List of revolutions and rebellions

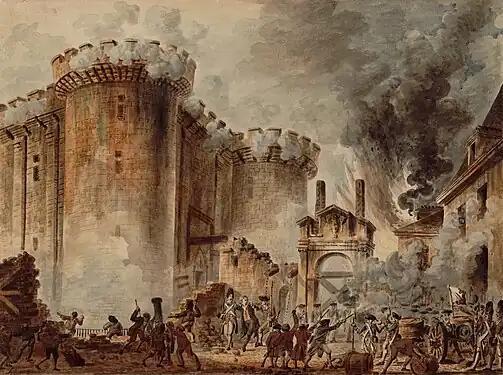
The storming of the Bastille, 14 July 1789, during the French Revolution.

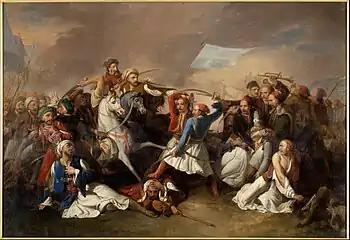
Greek War of Independence, (1821–29), rebellion of Greeks within the Ottoman Empire, a struggle which resulted in the establishment of an independent Greece.

This is a list of revolutions, rebellions, insurrections, and uprisings.